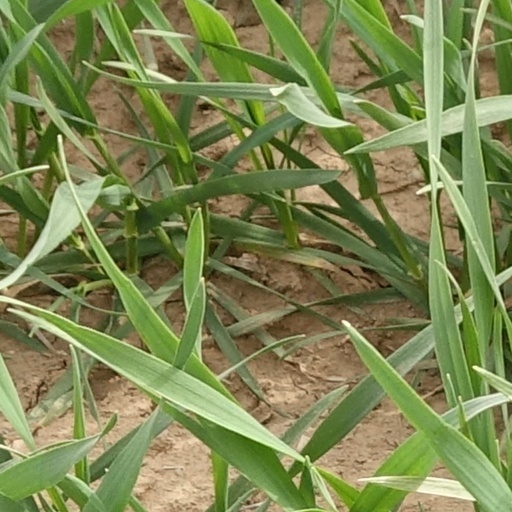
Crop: wheat